Henry de Lichton

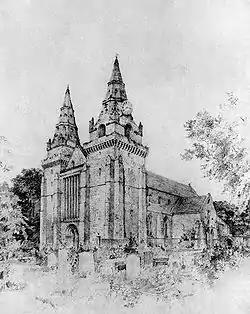
St Machar's Cathedral, Aberdeen; the west front dates from Lichton's episcopate.

After the death of Gilbert de Greenlaw, Bishop of Aberdeen, in 1421, Lichton was chosen as his successor, and was translated to the diocese of Aberdeen in early April 1422, on the authority of Pope Martin V. Pope Martin delegated authority to Robert de Cardeny, Bishop of Dunkeld, and William Stephen, Bishop of Dunblane, in order to take Lichton's oath to the Papal see without forcing him to travel to Rome. It is of note that Lichton had already been in possession of the prebend of Kinkell in the Aberdeen diocese, a former possession of the Knights Hospitaller but attached to Aberdeen Cathedral by Lichton's time.